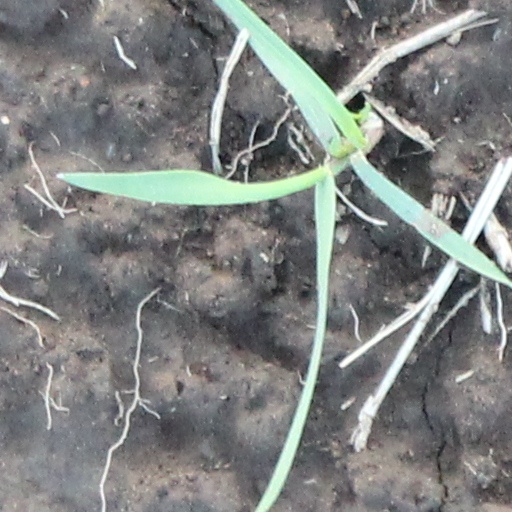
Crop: wheat